Hong Kong action cinema

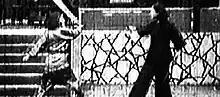
"The Swordswoman of Huangjiang" (1930) co-starring Chen Zhi-gong.

The signature contribution to action cinema from the Chinese-speaking world is the martial arts film, the most famous of which were developed in Hong Kong. The genre emerged first in Chinese popular literature. The early 20th century saw an explosion of what were called "wuxia" novels (often translated as "martial chivalry"), generally published in serialized form in newspapers. These were tales of heroic, sword-wielding warriors, often featuring mystical or fantasy elements. This genre was quickly seized on by early Chinese films, particularly in the movie capital of the time, Shanghai. Starting in the 1920s, "wuxia" titles, often adapted from novels (for example, 1928's "The Burning of the Red Lotus Monastery" and its eighteen sequels) were hugely popular and the genre dominated Chinese film for several years.